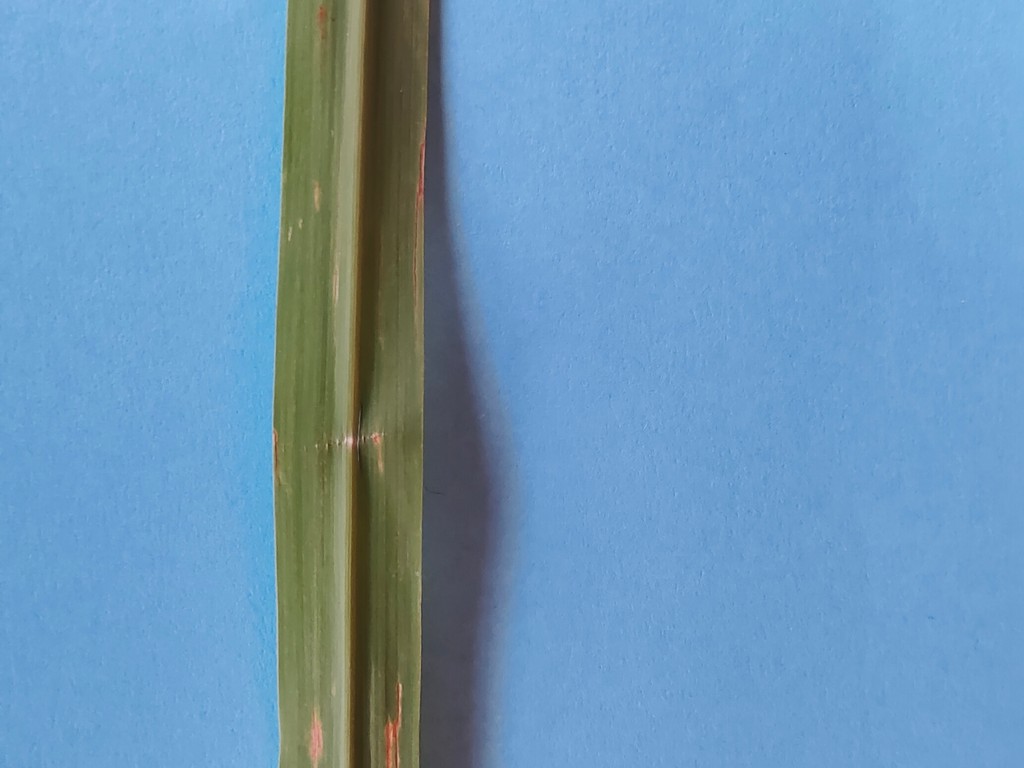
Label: Unhealthy